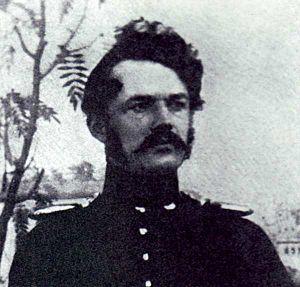
Ernst Werner von Siemens, né le 13 décembre 1816 à Lenthe, mort le 6 décembre 1892 à Berlin, est un inventeur et industriel allemand, magnat du génie électrique. Avec Alfred Krupp et Friedrich Bayer, il est l'un des piliers de l’« époque des fondateurs ».